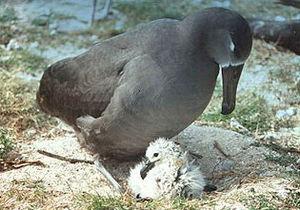
Les Diomédéidés sont une famille d'oiseaux de mer, de l'ordre des Procellariiformes, dont le nom usuel est l'albatros en français. Ces oiseaux ont la plus grande envergure de toutes les espèces d'oiseaux actuels, celle des grands albatros du genre Diomedea pouvant atteindre 3,4 m, rendant la phase d'envol difficile. Ils planent en revanche sans effort, en utilisant les vents pour les porter sur de grandes distances.